Chico Forti

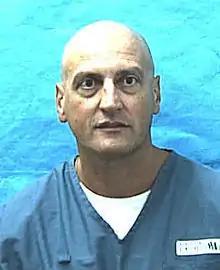
Mug shot of Forti

Enrico Forti (born February 8, 1959), also known as Chico Forti or Kiko Forti, is an Italian former sportsman and entrepreneur. In 1997, he tried to buy the famous Pikes Hotel on the Mediterranean island of Ibiza. In June 2000, a Miami jury convicted Forti of shooting to death Anthony "Dale" Pike, the son of the founder of Pikes Hotel.